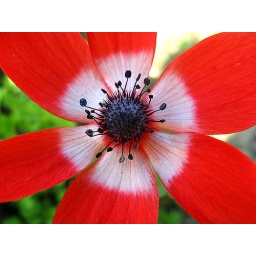
red anemone in the watson street garden.